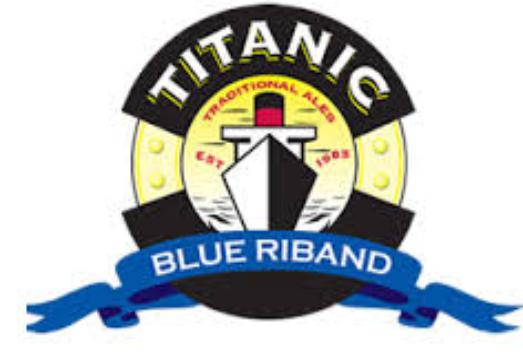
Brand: Blue Riband
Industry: Food